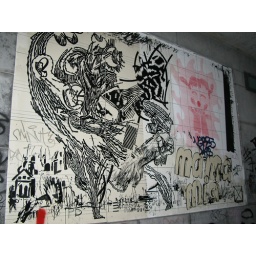
Some nice wall pieces under the bridge by Recyclart.